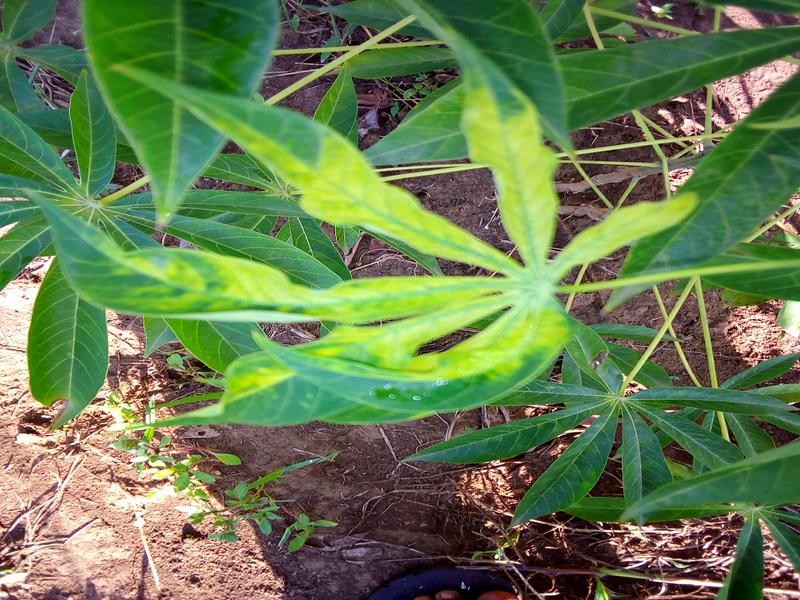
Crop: cassava
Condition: mosaic_disease